Fashi Zhenwu Temple

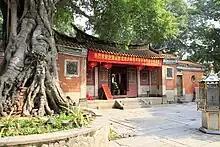
Entrance of Fashi Zhenwu Temple.

Fashi Zhenwu Temple is a Taoist temple located in Fengze District of Quanzhou, Fujian, China. In 2021, the temple was inscribed on the UNESCO World Heritage List along with other medieval sites in Quanzhou because of its religious importance for maritime trade in China during the Song and Yuan dynasties and its testimony to the global exchange of ideas and cultures.